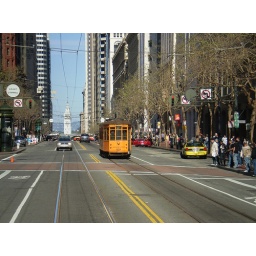
Looking back down Market St. with the clock tower in the distance.